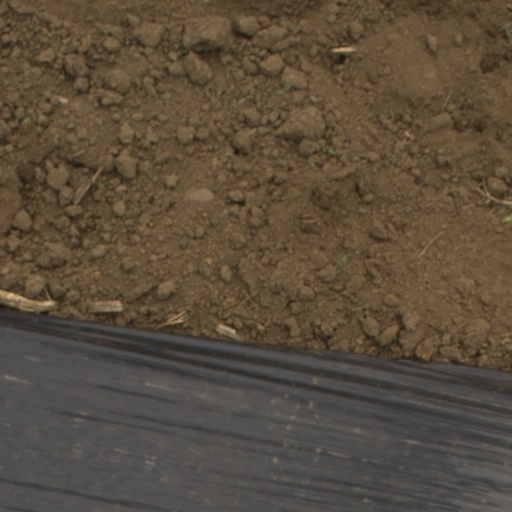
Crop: Jerusalem artichoke